ICE 1

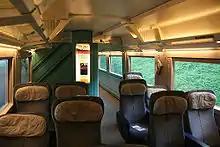
Interior pre-refurbishment. Two wheelchair spaces on the left, in front of the wall.

At the time of commissioning, the conference compartment was equipped with a large table, four freely movable chairs, an electronic typewriter, a fax machine, a telephone and power sockets. It could be used with a reservation of at least three seats. Originally, first-class tickets were necessary. If there were no reservations in the conference compartment, it could be used at the head conductor's discretion. In 1992, demand was high: the conference compartments were booked 8197 times. A year later, that number dropped to 4400. Before the refurbishment program, the train's only power sockets for passengers were located in the conference compartment.